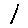
Label: 1